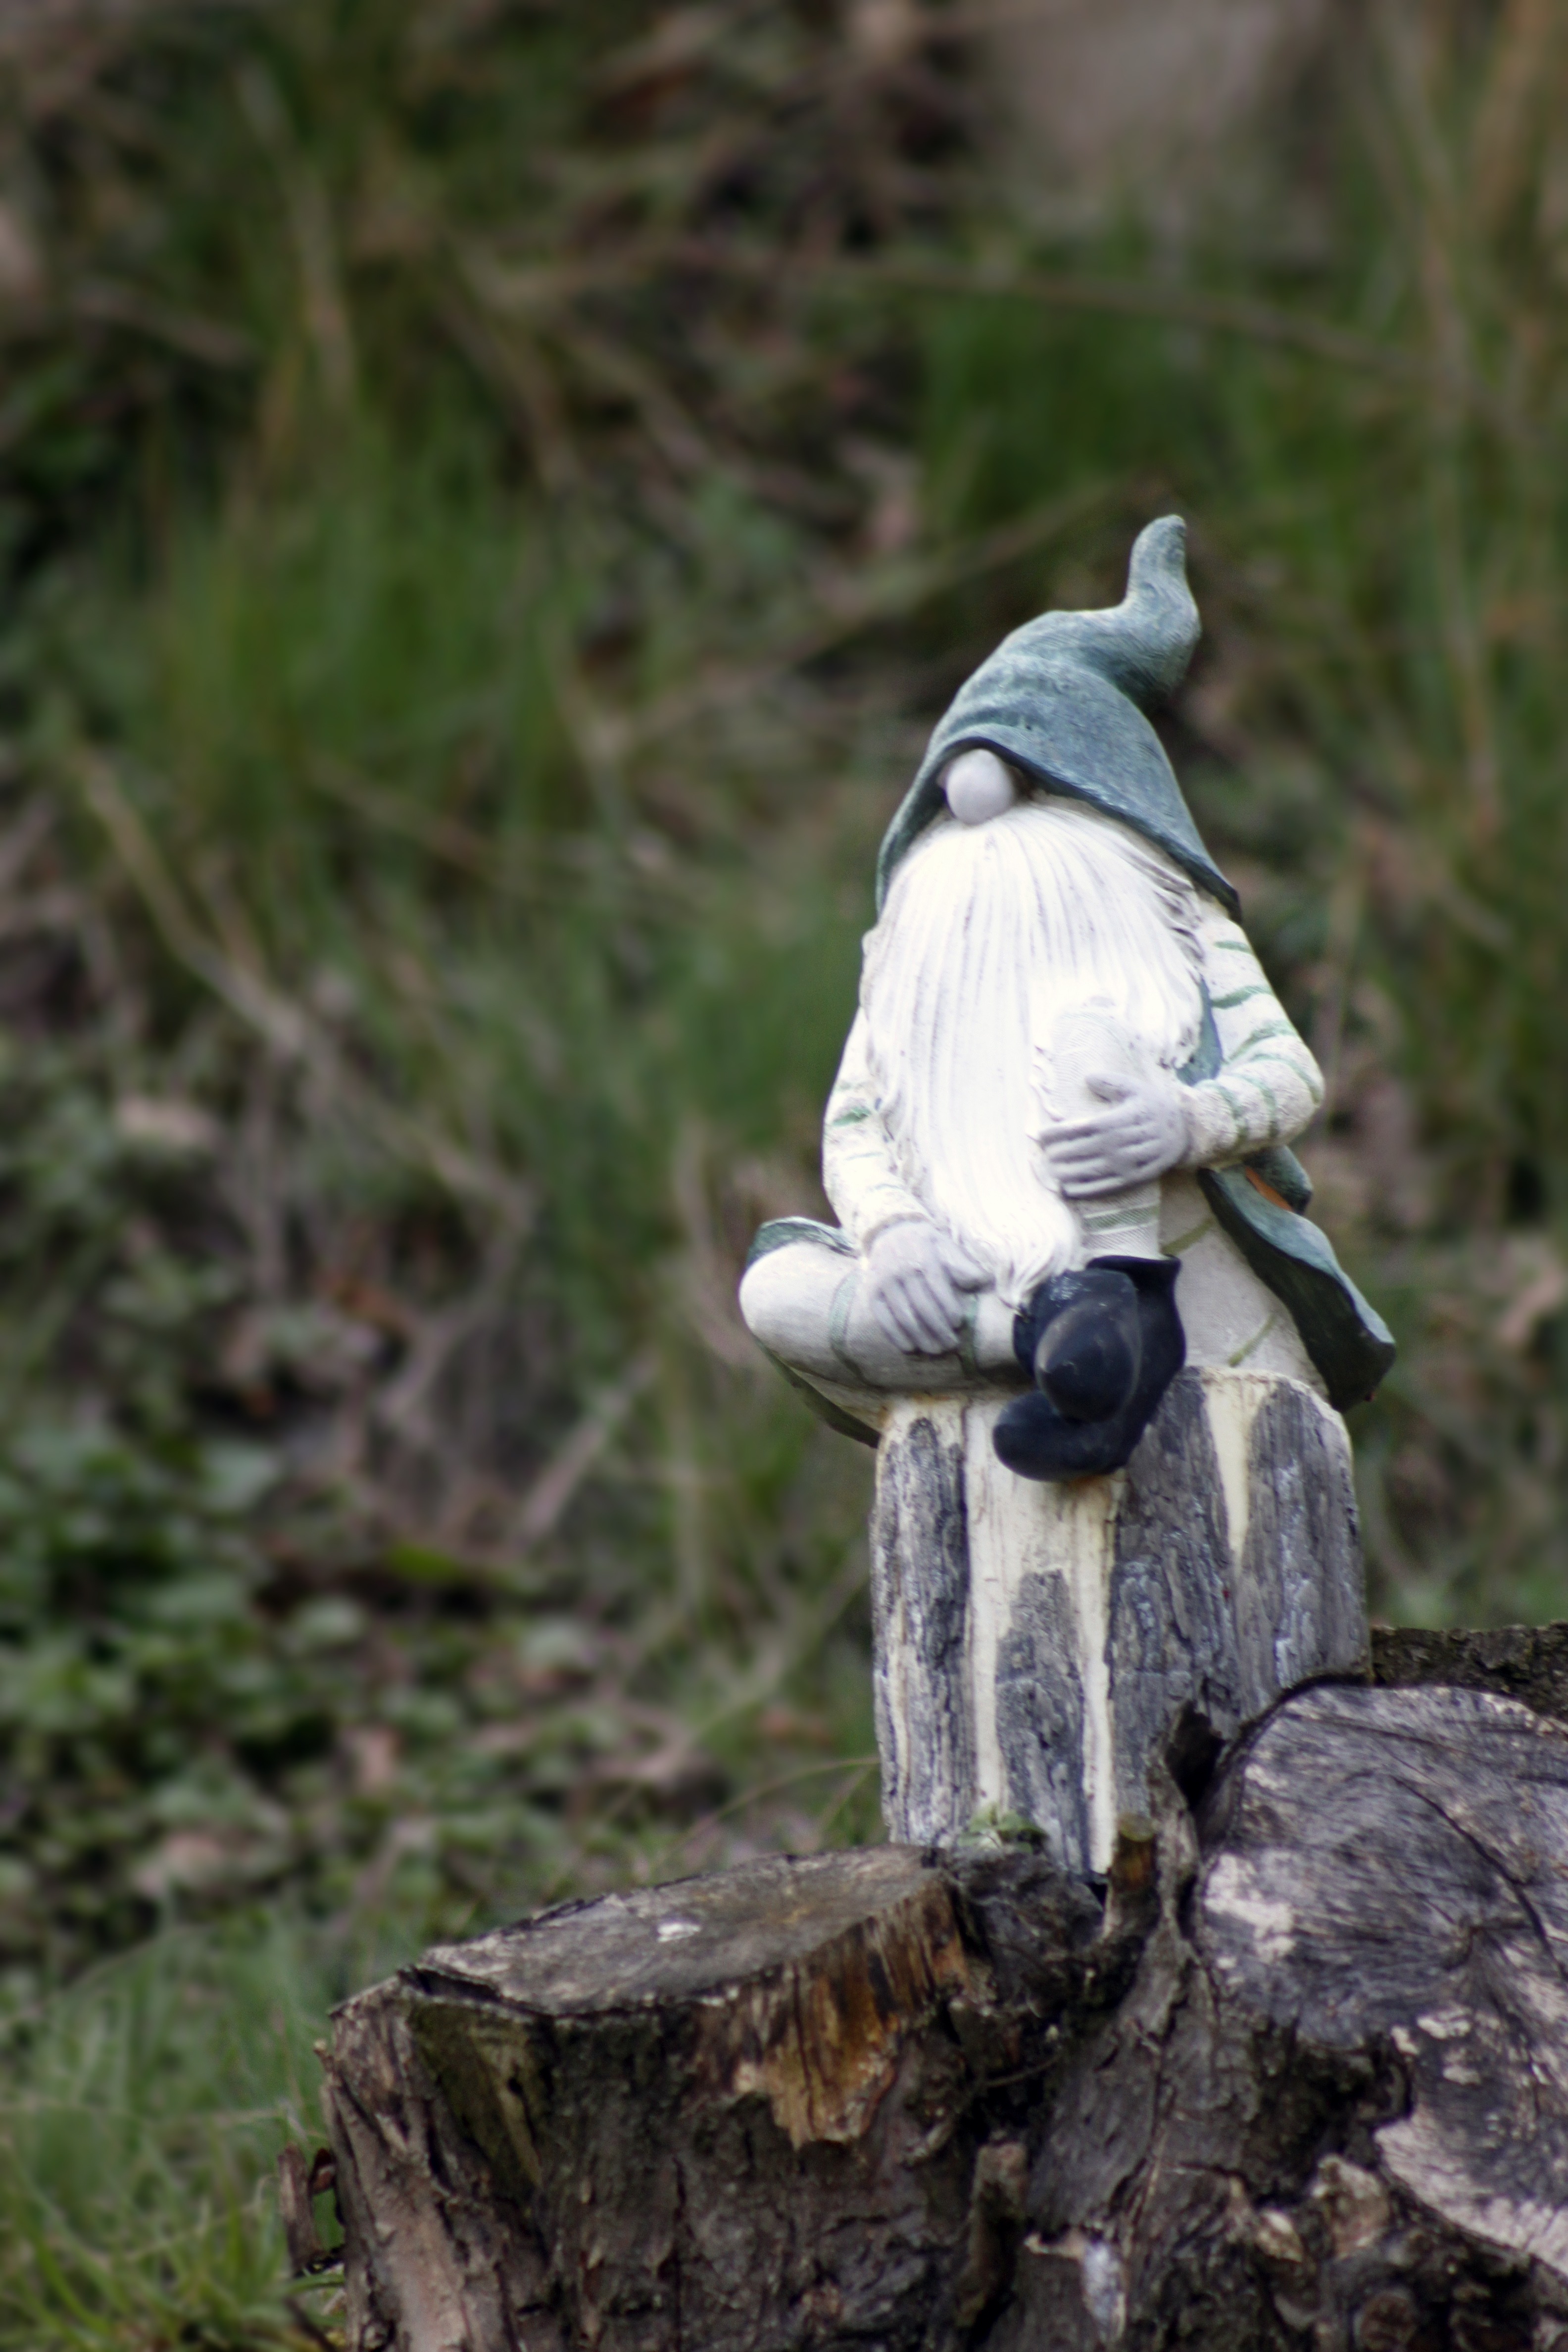
tree, forest, meadow, monument, statue, log, hat, mushroom, garden, fabric, sit, tribe, creatures, sad, sculpture, nose, bart, figure, cap, funny, creature, are, dwarf, gnome, imp, stone figure, dwarfs, fairy tales, garden figurines, garden gnome, making a face, fee, eleven, pointed ear, out of tune